Demographics of Houston

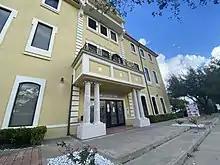
Houston Czech Center

, there were about 4,000–5,000 ethnic Armenians in the Houston area, according to St. Kevork parish council chairperson Vreij Kolandjian and pontifical visit host committee chairperson David Onanian. St. Kevork Armenian Church, which was established around 1982, serves as the Armenian Apostolic Church facility in Houston. about 10% of the ethnic Armenians in Houston were active in this church.